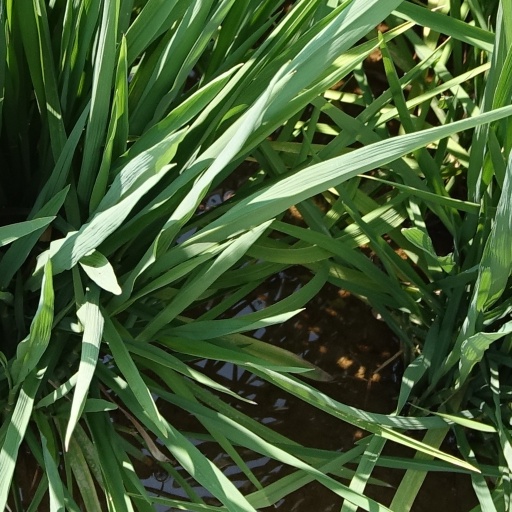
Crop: rice